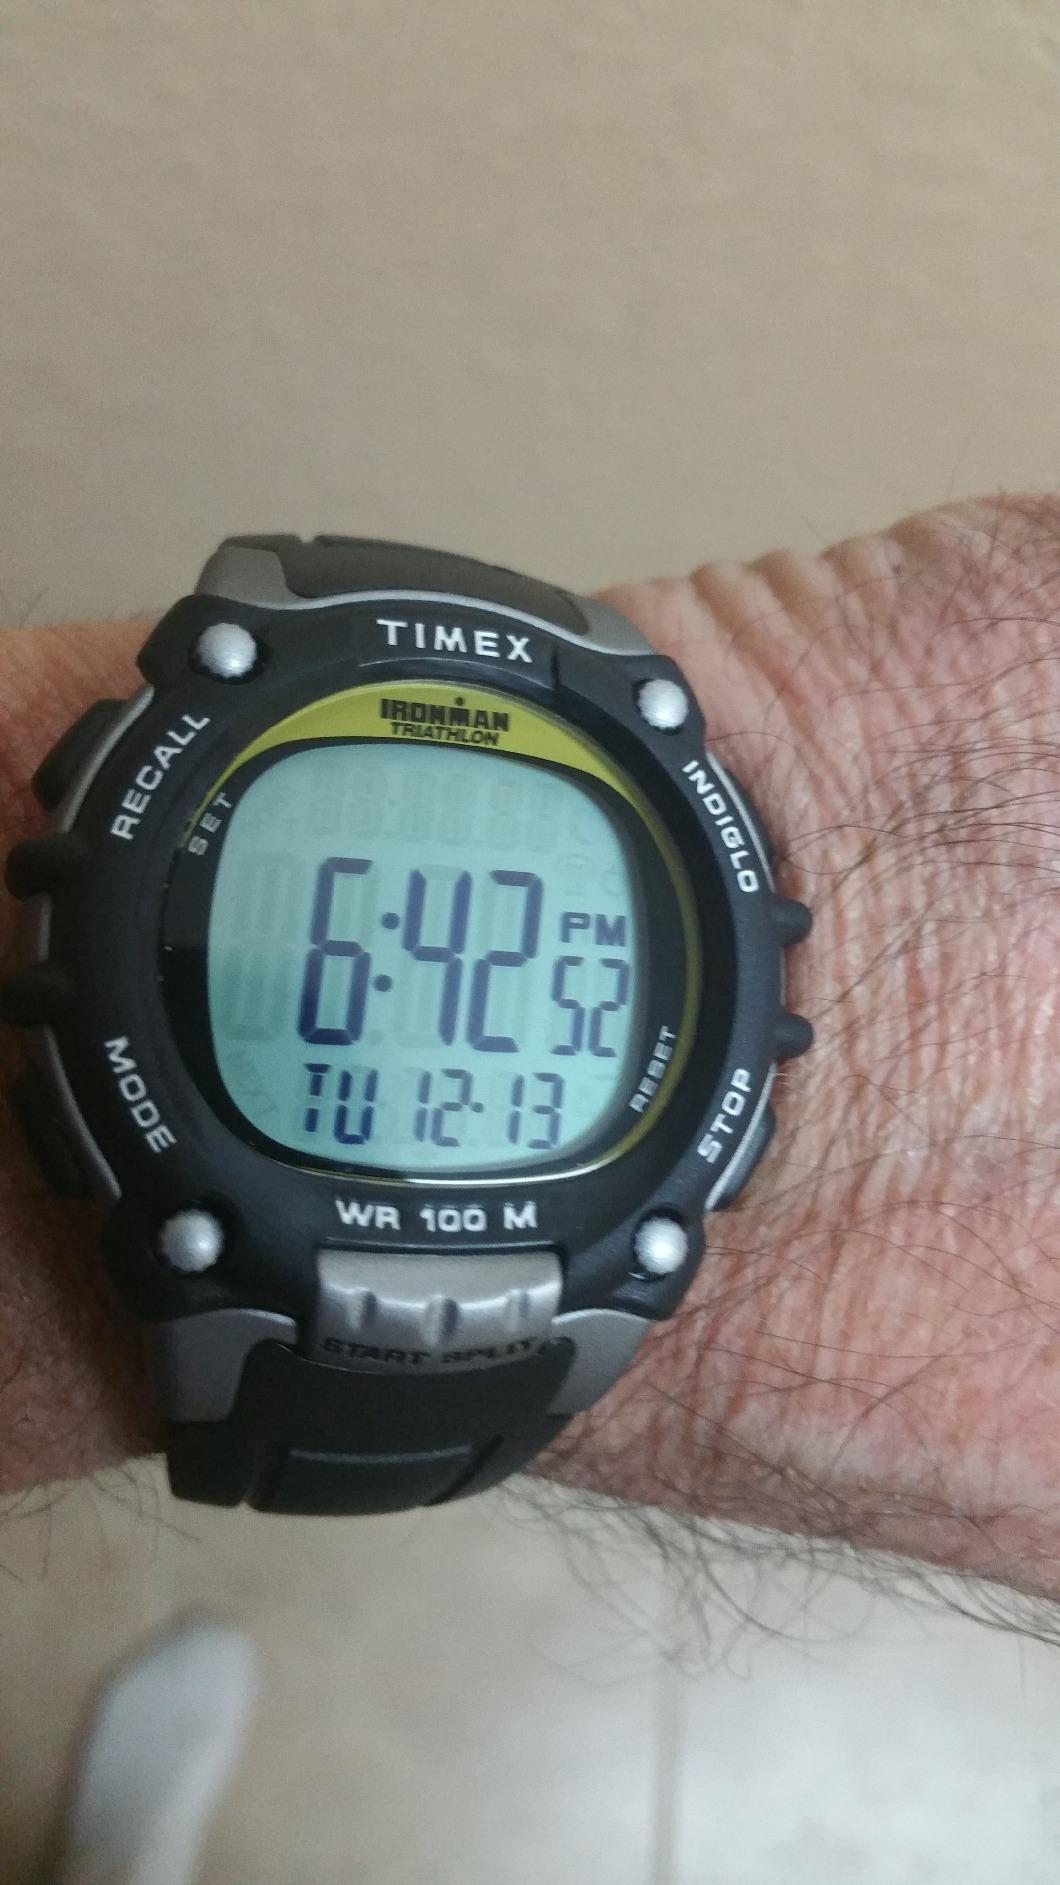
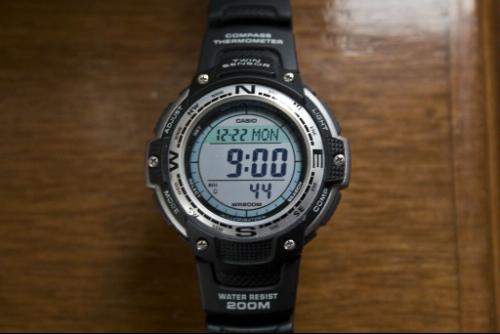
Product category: accessories_watch
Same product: no